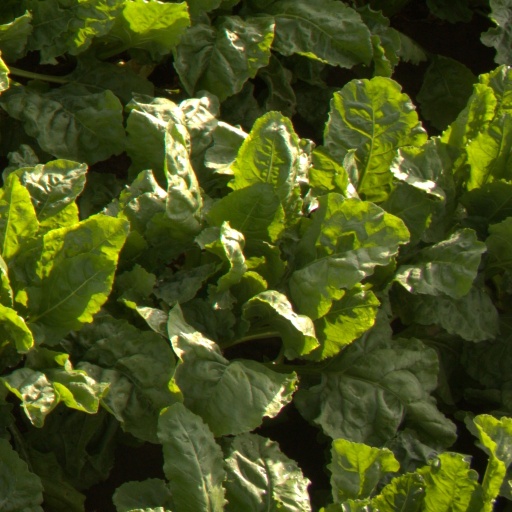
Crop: sugar beet